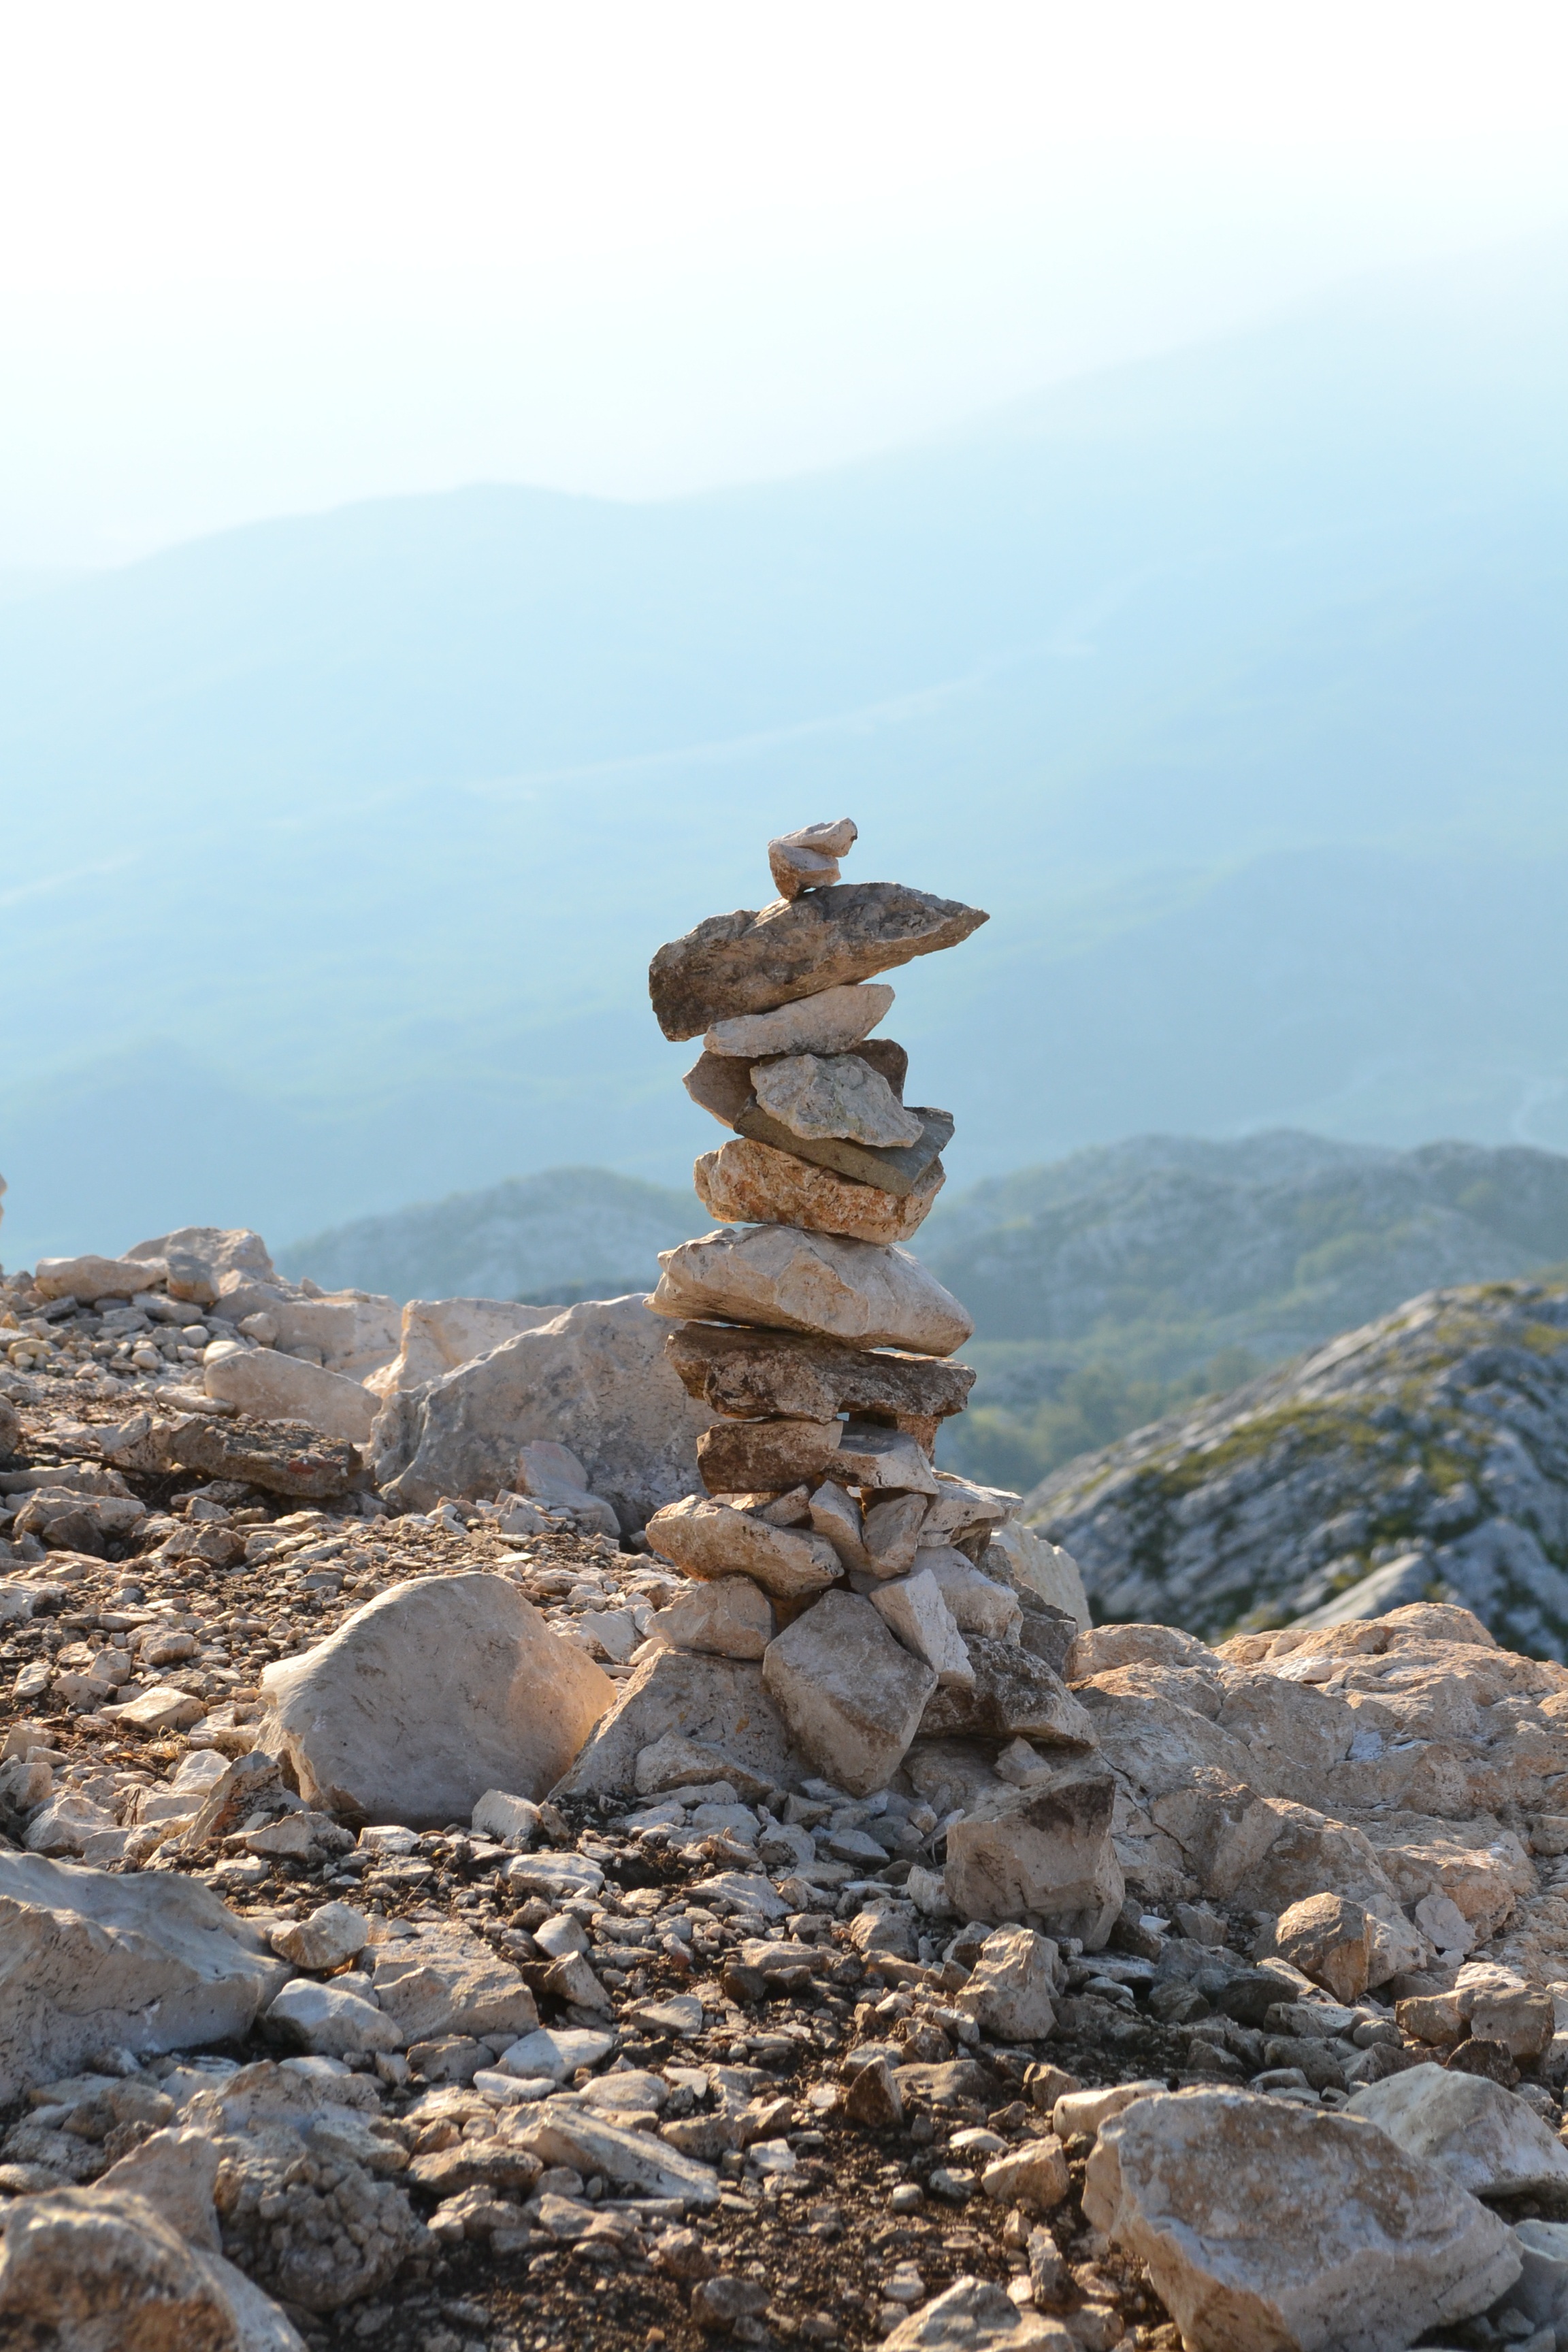
landscape, nature, path, rock, wilderness, walking, mountain, trail, adventure, view, stone, panorama, formation, material, ridge, summit, rocks, stones, geology, mountains, boulders, albania, mountainous landforms